Drapier's Letters

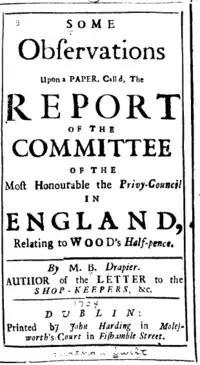
Title page from the 1724 pamphlet "Some Observations"

The Drapier's third letter, "To the Nobility and Gentry of the Kingdom of Ireland: Some Observations Upon a Paper, Call'd, The Report of the Committee of the Most Honourable the Privy-Council in England relating to Wood's Half-pence", was printed on 25 August 1724.